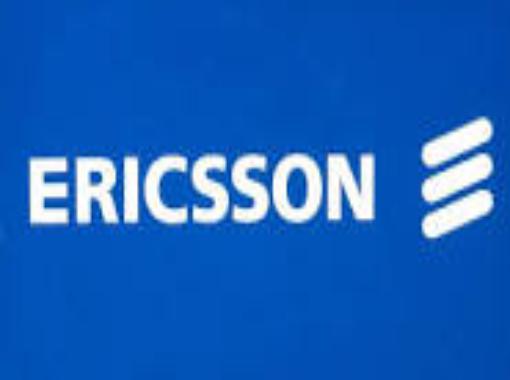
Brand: Ericsson
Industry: Electronic